Willie Barrow

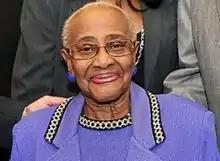
Barrow in 2012

Willie Beatrice Barrow (née Taplin; December 7, 1924 – March 12, 2015) was an American civil rights activist and minister. Barrow was the co-founder of Operation PUSH, which was named Operation Breadbasket at the time of its creation alongside Rev. Jesse Jackson. In 1984, Barrow became the first woman executive director of a civil rights organization, serving as Push's CEO. Barrow was the godmother of President Barack Obama.